Clontarf, Dublin

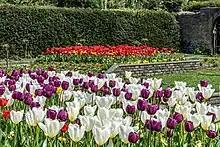
Flower bed with white and purple tulips, and another flower bed with red and yellow tulips. There are tall hedges in the background and manicured lawn in the foreground.

A manor house and a small associated village were located on the slight ridge overlooking the sea where the Clontarf Castle Hotel is now situated. The manor house was rebuilt many times, with the current hotel dating largely to the early 19th century. The tower house on the site is a 19th-century replica of the original Templar structure. The adjoining ruined church is the old Church of Ireland parish church, which dates to the mid-17th century.